Third siege of Szenttamás

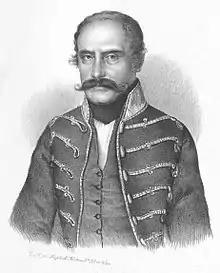
Mészáros Lázár portréja

(Servians) and local peasant insurgents, but also soldiers of the Serbian border guard regiments belonging to the Imperial Royal Army. Therefore, many officers and military units of non-Hungarian origin, despite having received orders from the Hungarian government to attack, refused to fight against their former comrades in the imperial army. For example, when on 30 August the Serbs attacked Fehértemplom the K.u.K. troops did not help the Hungarians. The officers of the 2nd (Schwarzenberg) Uhlan Regiment led by Colonel Blomberg, camped in Versec, which had sworn previously oath to the Hungarian constitution, declared steadfastly, that they would not go to the aid of Fehértemplom and would not fight against the Serbian border guards. Therefore, the Serbs led by Stevan Knićanin were beaten back only by the 9th (Red Hatted) Honvéd Battalion and the city's militia.